List of New York City Subway yards

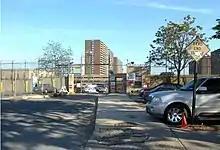
Grant Avenue entrance of Pitkin Yard

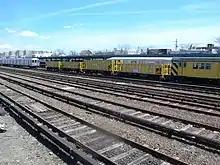
Eastern end of Rockaway Park Yard

The Coney Island Rapid Transit Car Overhaul Shop, often shortened to Coney Island Complex, is the largest rapid transit yard in the state of New York, and one of the largest in North America. Located in the Gravesend neighborhood of Brooklyn, New York, it covers and operates 24/7. The complex was built in 1926 on former marshlands that, along with Coney Island Creek, used to separate Coney Island from the main body of Brooklyn. Much of this land had originally been proposed for use as a ship canal and port facility.